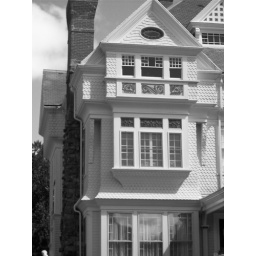
A study in detail of the box window at 1 Windsor St.